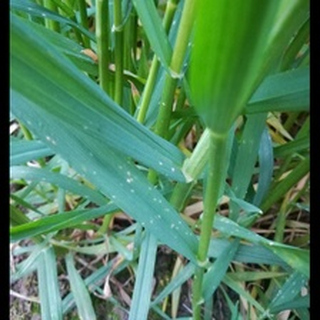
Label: wheat_mildew